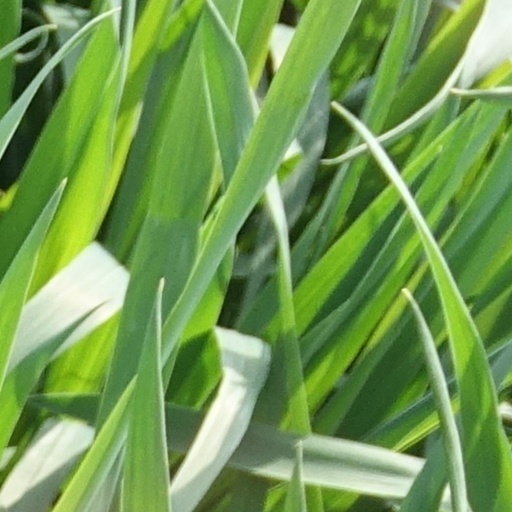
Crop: wheat